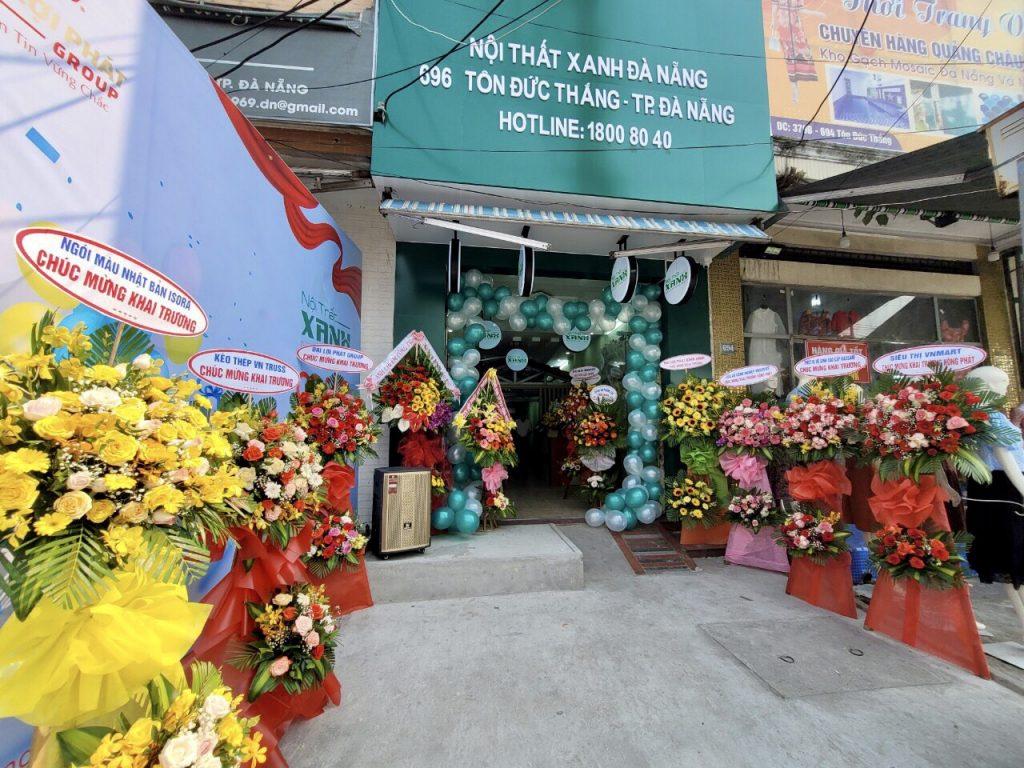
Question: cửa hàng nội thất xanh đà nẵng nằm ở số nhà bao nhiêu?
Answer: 696